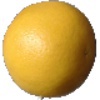
Label: white_grapefruit